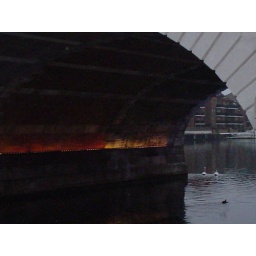
Some ducks and swans swim under the bridge